Communist Party of Czechoslovakia

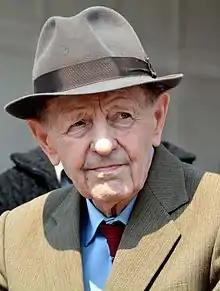
Milos Jakeš, the last communist leader (1987–89)

These leaders generally supported the reforms instituted under Dubček during the late 1960s but successfully made the transition to orthodox party rule following the invasion and Dubček's decline from power. Subsequently, they adopted a more flexible stance regarding economic reform and dissident activity.